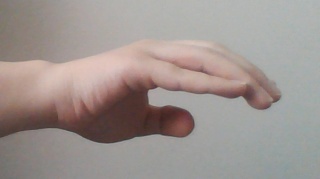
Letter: jeem